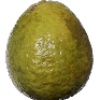
Label: Guava 1